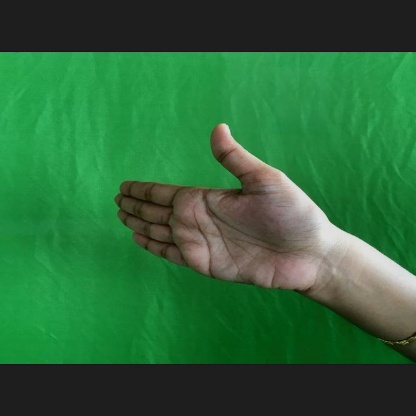
Mudra: Ardhachandran